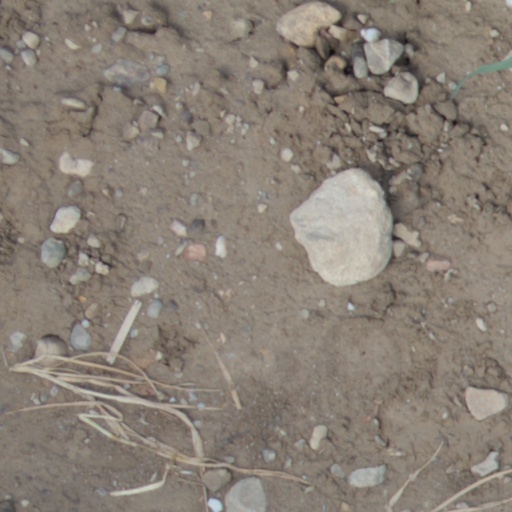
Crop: wheat